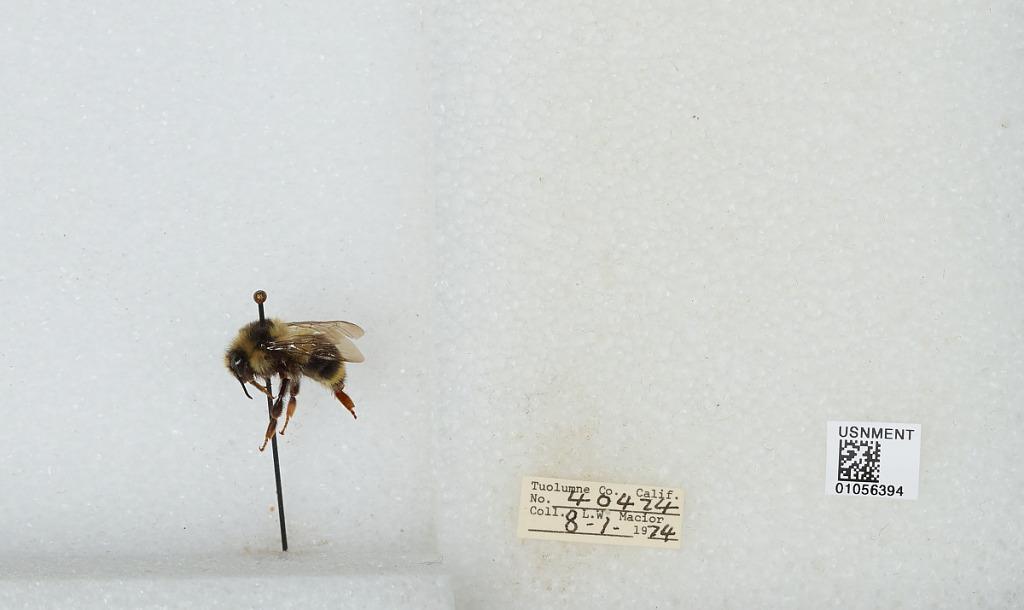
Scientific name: Bombus bifarius nearcticus
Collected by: L. Macior
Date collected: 1974-8-1
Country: United States
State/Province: California
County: Tuolumne
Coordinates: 38.02, -119.93